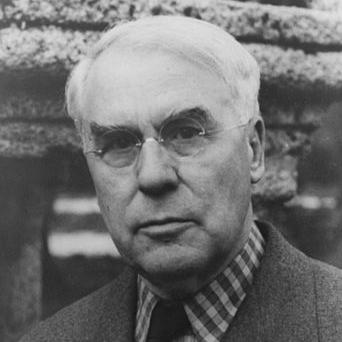
Age: 67